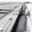
Label: road